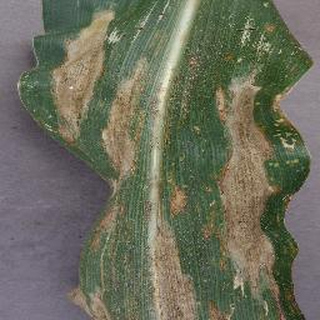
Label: corn_northern_leaf_blight